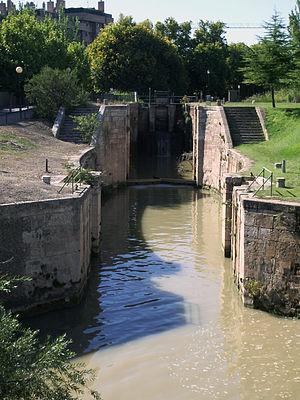
L'Aragon est une communauté autonome située dans le nord de l'Espagne. Elle est composée de trois provinces : la province de Huesca, la province de Saragosse et la province de Teruel. Elle est bordée au nord par la France, à l'est par la Catalogne et le Pays valencien, au sud par la Castille-La Manche, à l'ouest par la Castille-et-León et la Navarre.
L'Èbre est le plus puissant des fleuves espagnols. Sa longueur est de 928 km et son bassin versant a une superficie de 85 362 km².